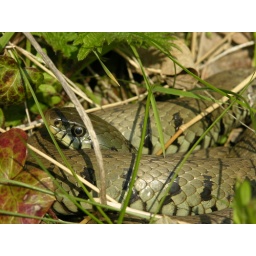
Taken on a stone wall in a village in North Oxfordshire.